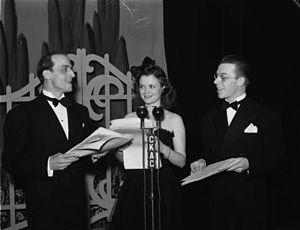
La vedette du cinéma français, Simone Simon, entourée de Paul de Vassal et Albert Cloutier, lit un texte sur la scène du théâtre Lux lors d'une soirée radiodiffusée par la station C.K.A.C. à Montréal.